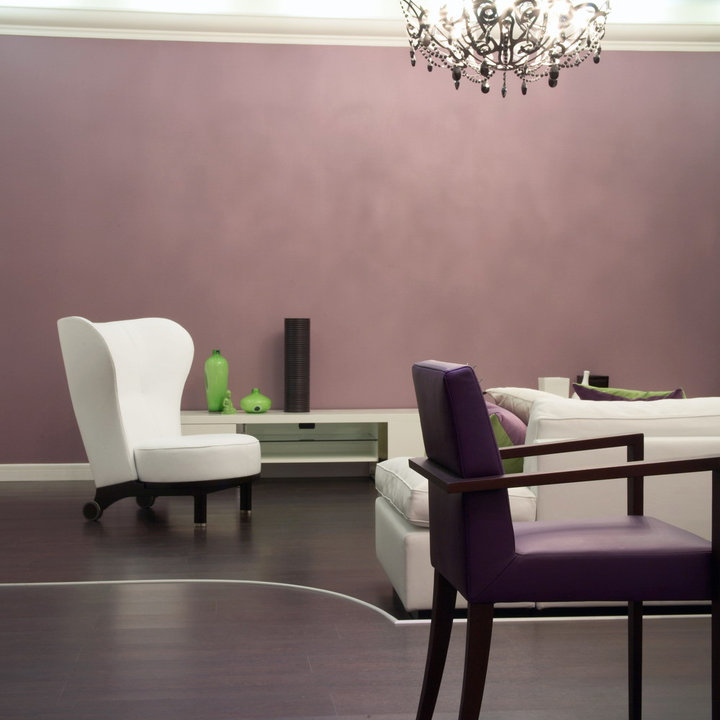
Style: Glamour